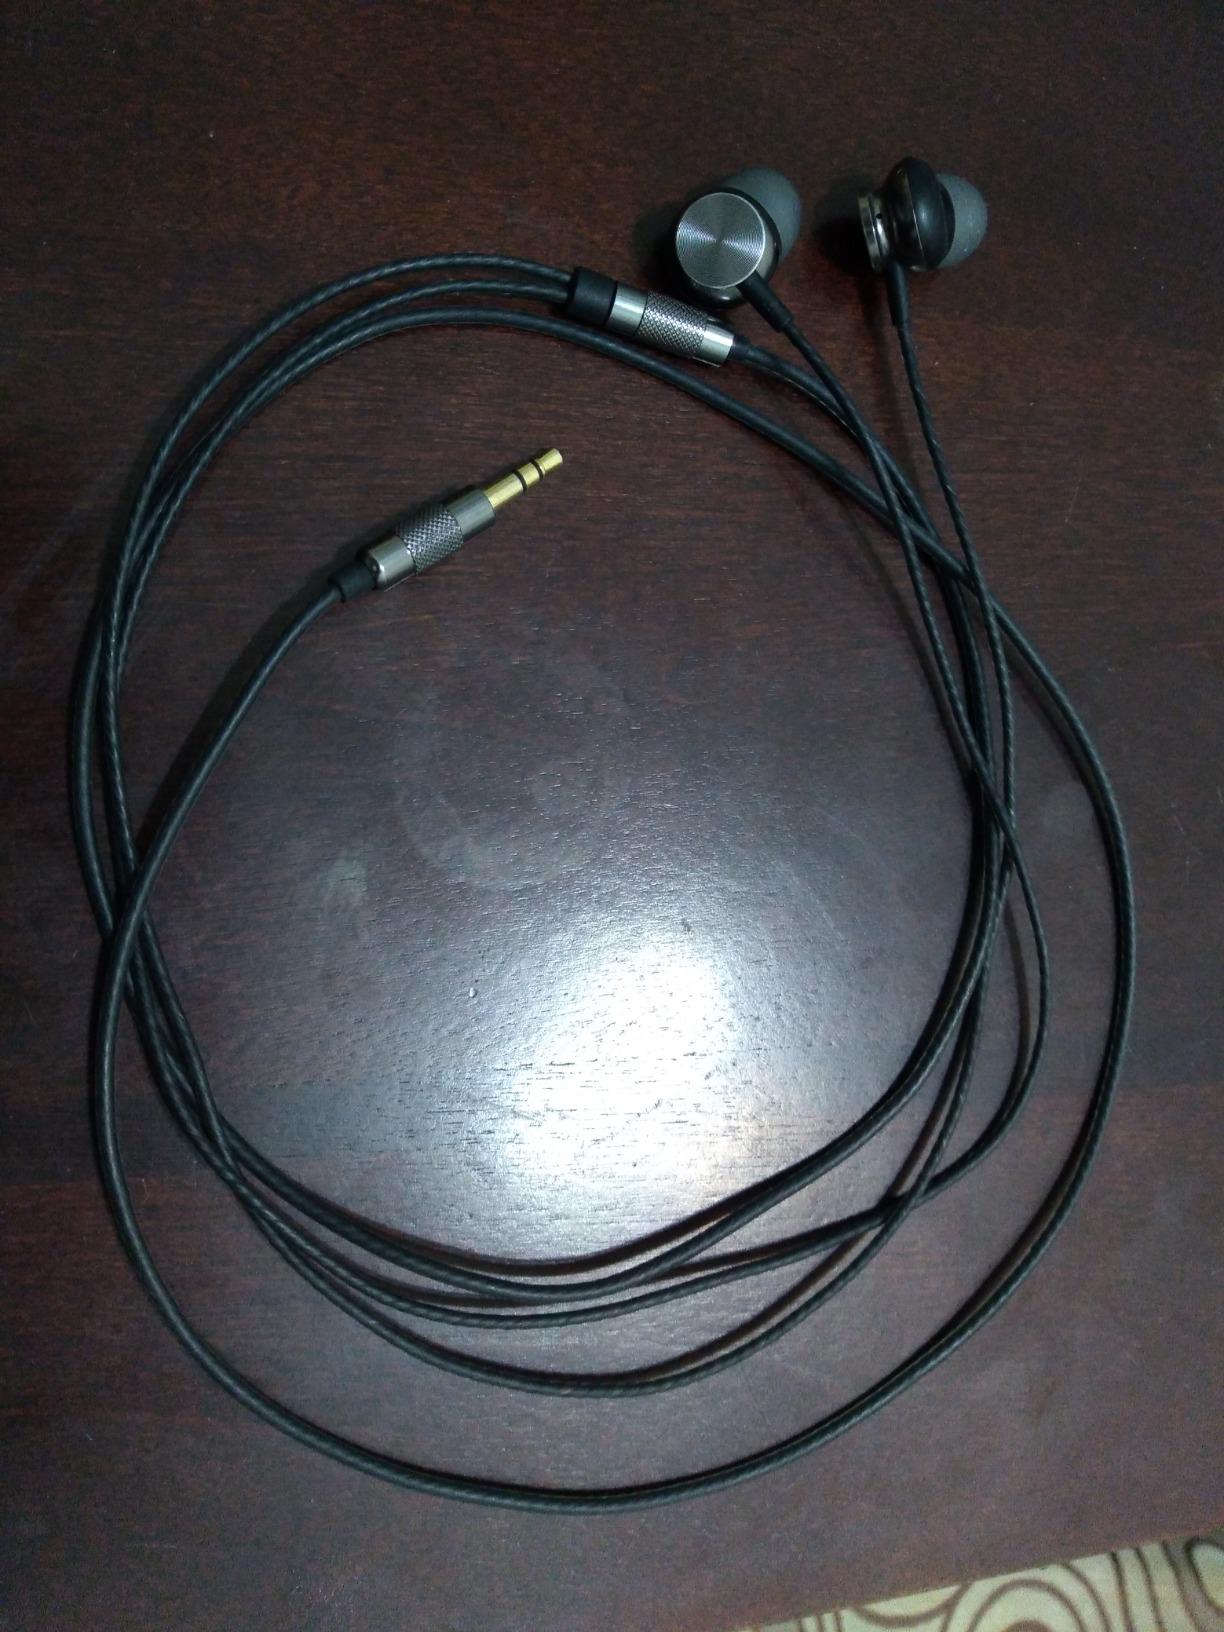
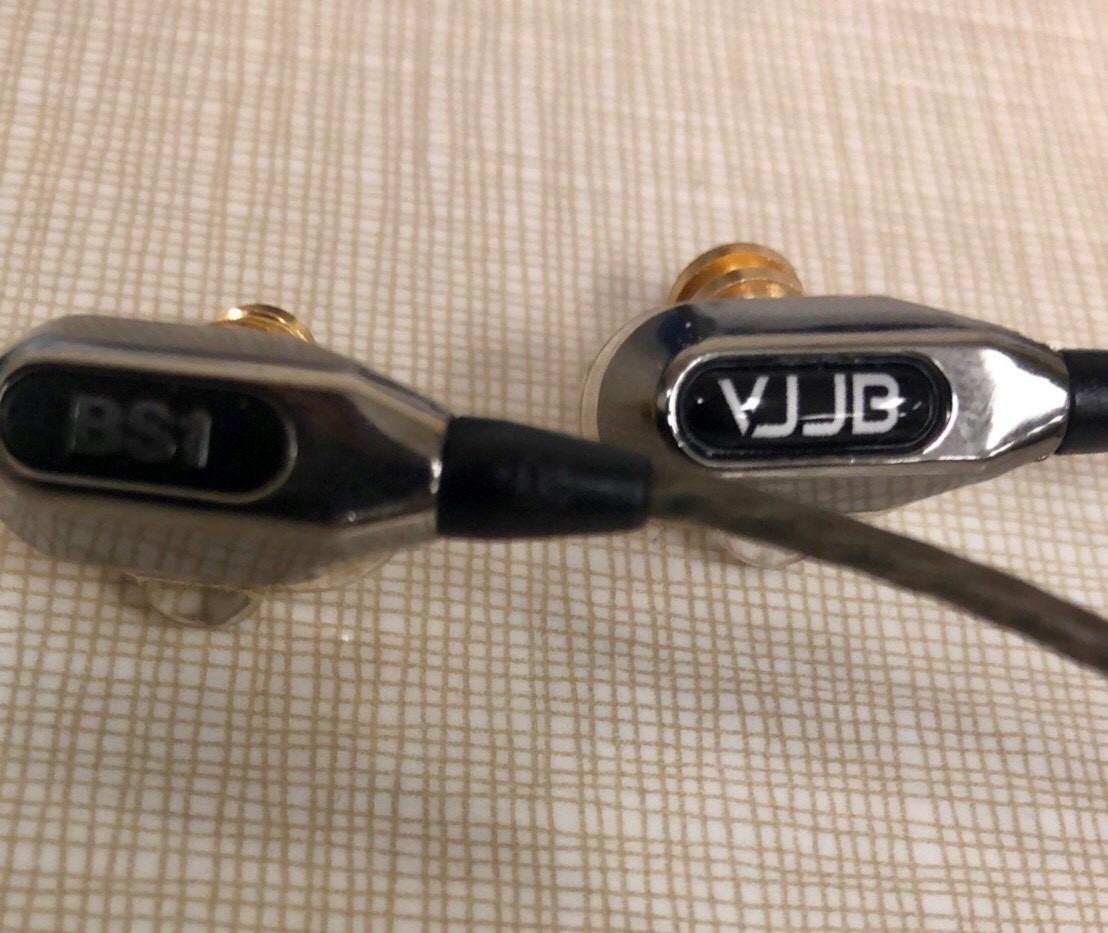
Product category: headphones
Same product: no